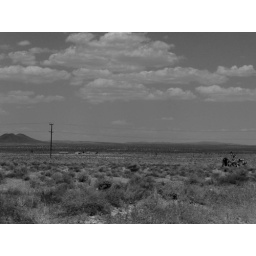
Desert in black and white